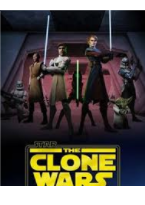
Portrait style: Cartoon Portrait